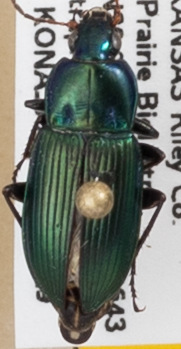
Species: Poecilus chalcites
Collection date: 2020-07-29
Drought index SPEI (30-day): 0.896
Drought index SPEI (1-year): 1.45
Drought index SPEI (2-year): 2.09